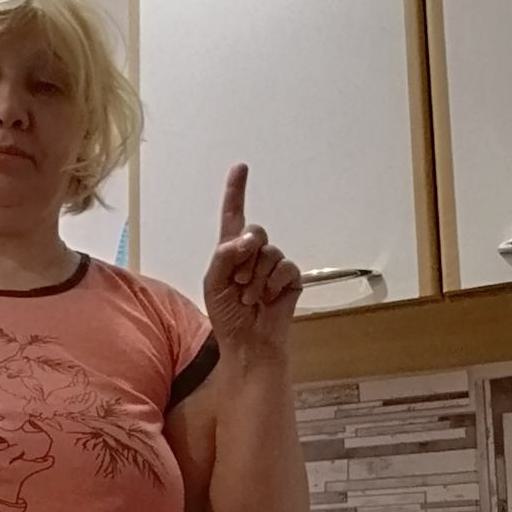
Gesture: one